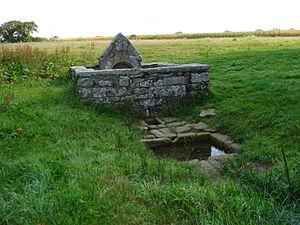
Plomeur [plomœʁ] est une commune du département du Finistère, dans la région Bretagne, en France. La commune fait partie de l'entité de tradition dite pays Bigouden.